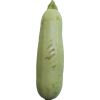
Label: Zucchini 1